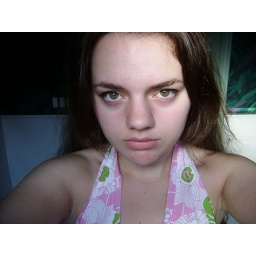
We have a frosted window in our bathroom that faces the sun. It gives really nice lighting.